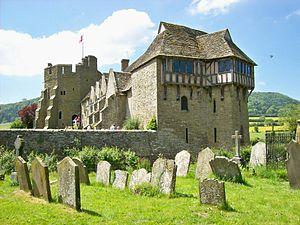
Le château de Stokesay est un manoir fortifié à Stokesay dans le comté du Shropshire en Angleterre. Il fut construit à la fin du XIIIᵉ siècle par Laurence de Ludlow, alors le plus grand marchand de laine en Angleterre, qui avait pour projet d'en faire une demeure privée sécurisée et d'en générer des revenus immobiliers. Les descendants de Laurence furent propriétaires du château jusqu'au XVIᵉ siècle, à partir de quand il passa aux mains de différents propriétaires privés.